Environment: real
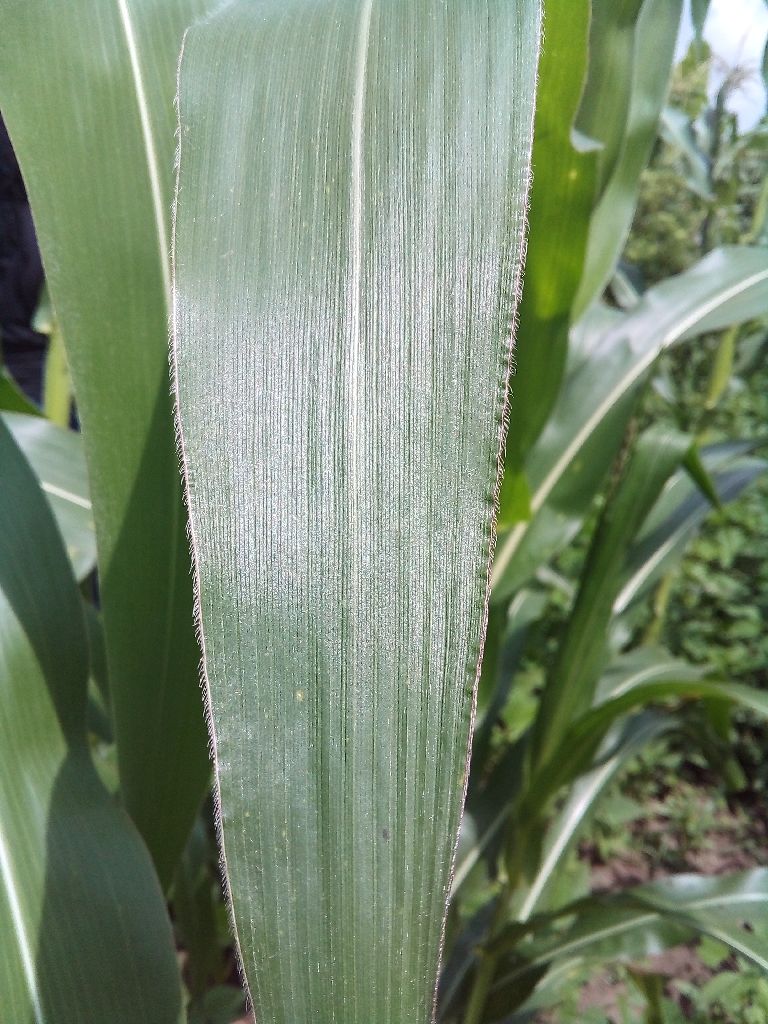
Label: healthy